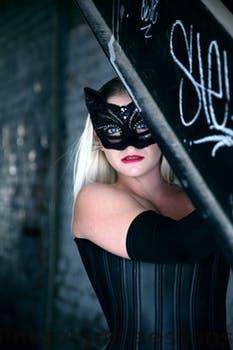
Label: Watermark